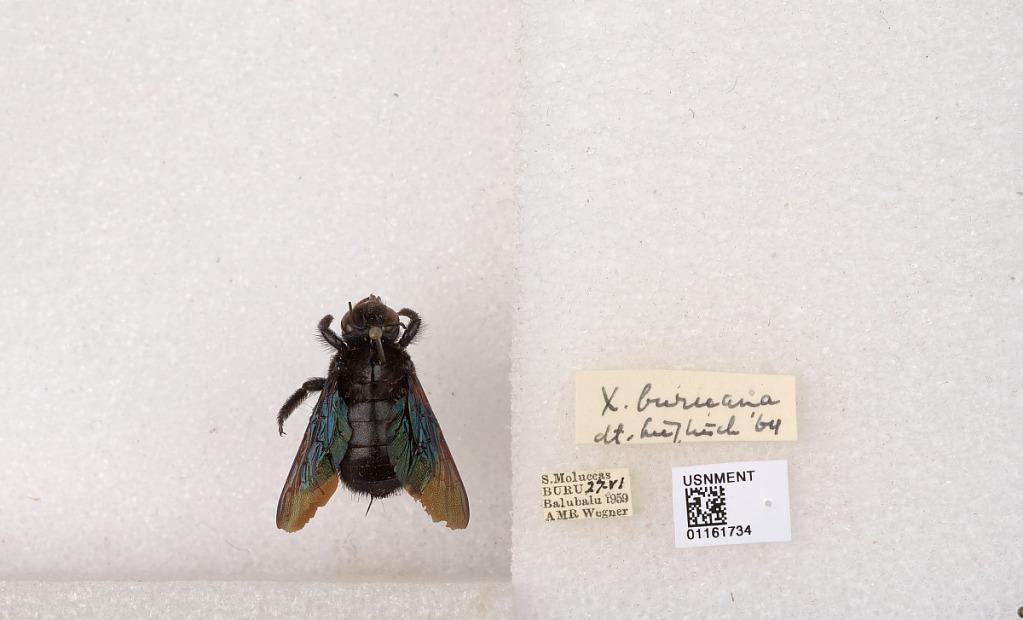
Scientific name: Xylocopa (Koptortosoma) buruana Lieftnick
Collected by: A. Wegner
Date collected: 1959-6-27
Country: Indonesia
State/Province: Maluku
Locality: Buru Island, Balubalu
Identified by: Lieftinck